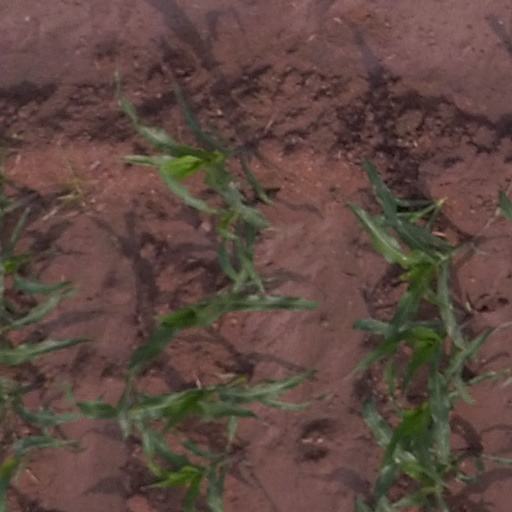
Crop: maize; corn